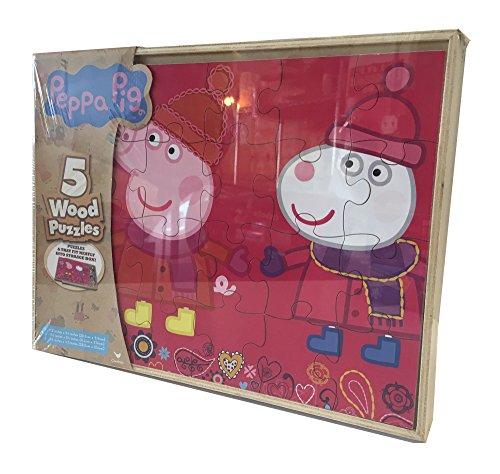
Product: Peppa Pig 5 Wood Puzzles in Wooden Storage Box (Styles Will Vary)
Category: Toys & Games | Puzzles | Jigsaw Puzzles
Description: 5 Peppa Pig wood puzzles in 1 handy wood storage box – a great gift for your favorite Peppa Pig fan.
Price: $11.07
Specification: ProductDimensions:9.1x1.8x11.7inches|ItemWeight:1.8pounds|ShippingWeight:1.9pounds(Viewshippingratesandpolicies)|DomesticShipping:ItemcanbeshippedwithinU.S.|InternationalShipping:ThisitemcanbeshippedtoselectcountriesoutsideoftheU.S.LearnMore|ASIN:B01MV0P6OG|Itemmodelnumber:6037957|Manufacturerrecommendedage:4yearsandup